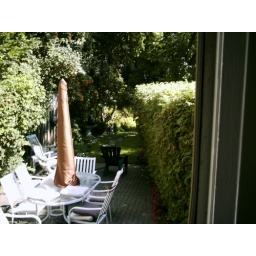
A female cardinal in my friends backyard